Josué Quijano

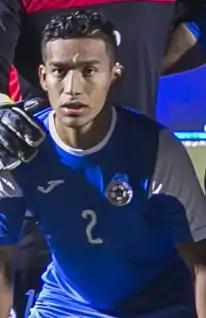
Quijano with Nicaragua in 2017

Josué Abraham Quijano Potosme (born March 10, 1991) is a Nicaraguan professional footballer who plays as a defender for Liga Primera club Real Estelí and the Nicaragua national team.